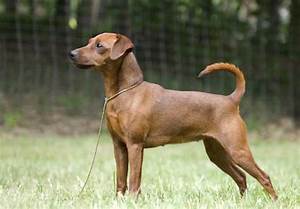
Label: dog